Bartłomiej Żynel

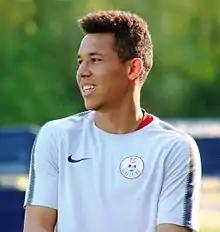
Żynel with Liefering in 2018

Bartłomiej Żynel (born 9 April 1998) is a Polish professional footballer who plays as a goalkeeper for Ekstraklasa club Jagiellonia Białystok.